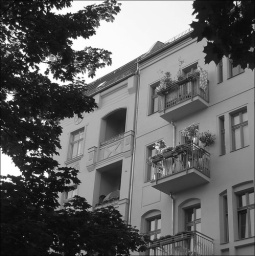
Building in black and white